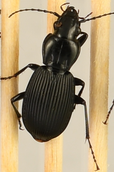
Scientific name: Pterostichus lachrymosus
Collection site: Mountain Lake Biological Station NEON (MLBS), plot MLBS_009